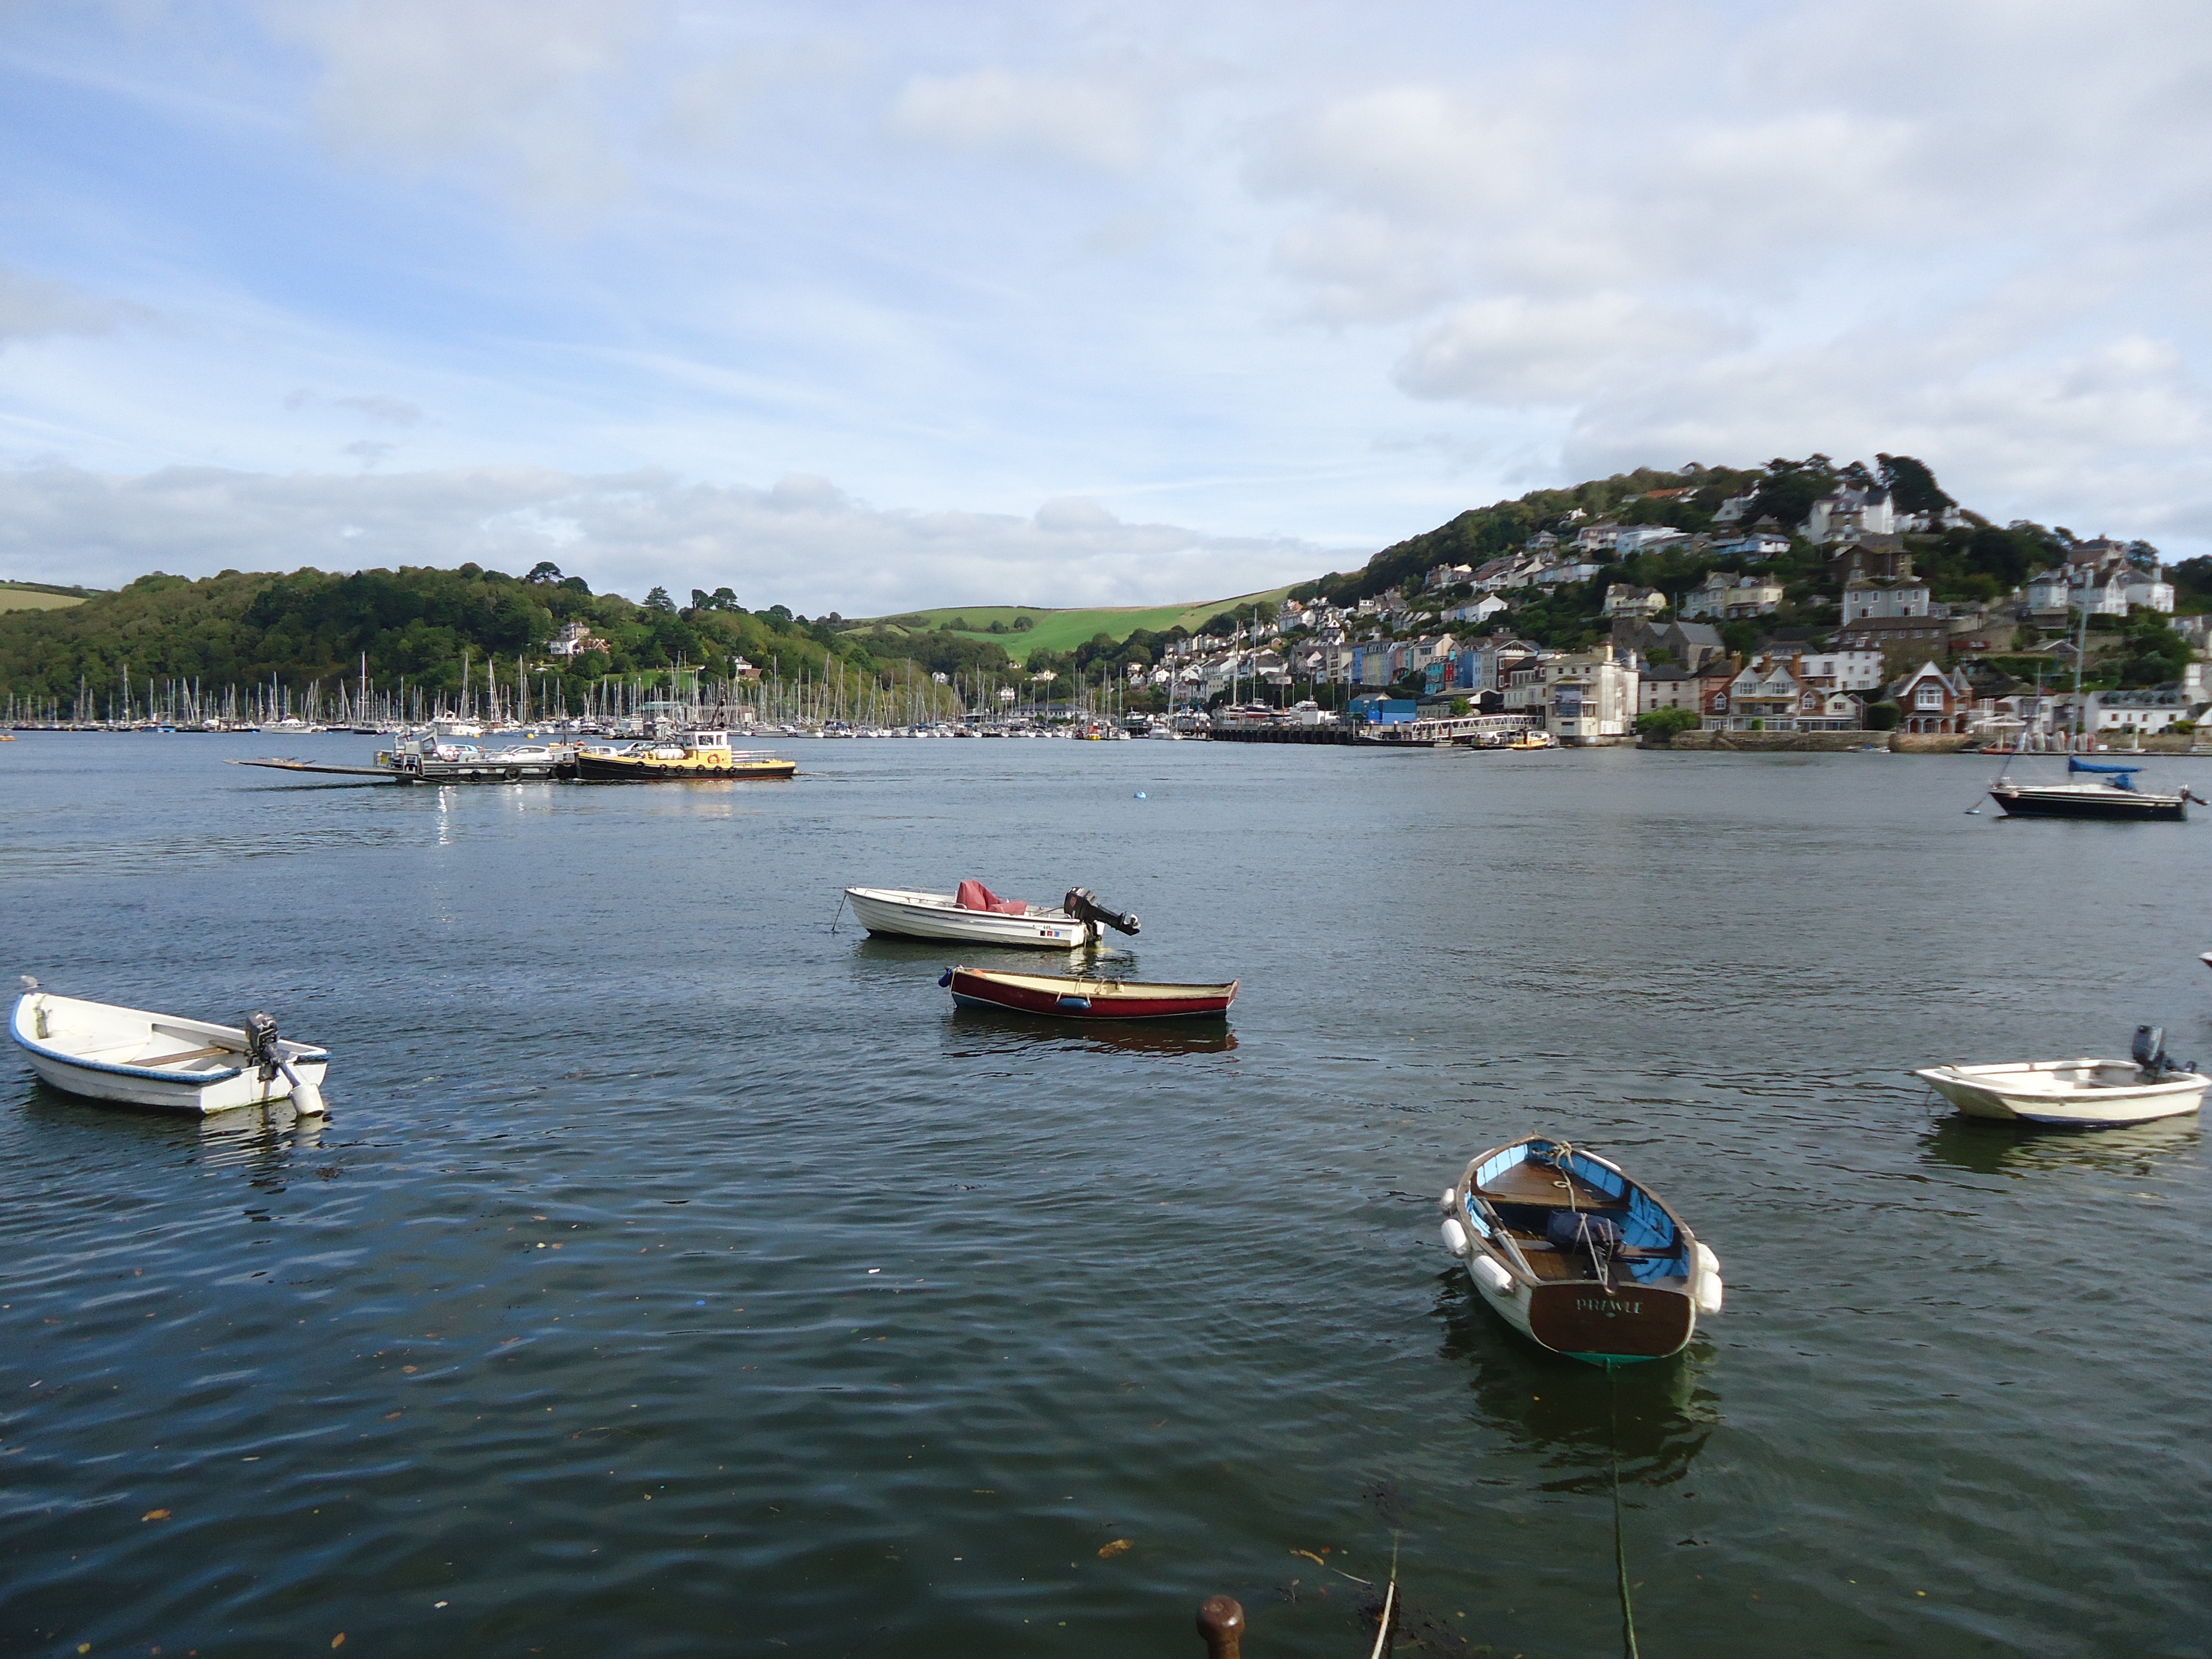
sea, coast, water, ocean, sky, boat, view, coastal, river, vacation, coastline, seaside, vehicle, sailing, holiday, bay, harbor, harbour, blue, marina, port, england, south, boating, boats, watercraft, devon, dartmouth, kingswear, watercraft rowing